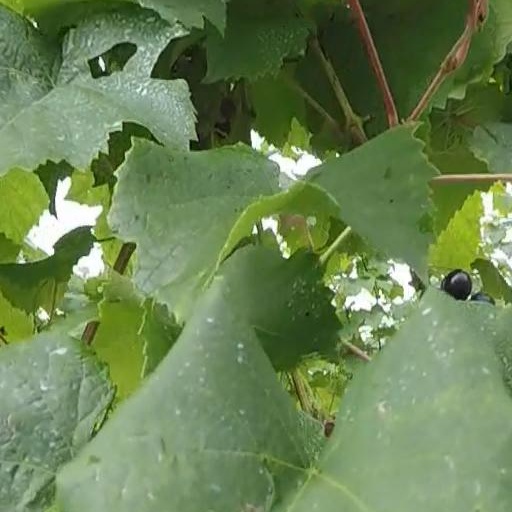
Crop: grape